List of armoured fighting vehicles by country

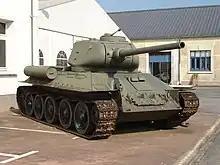
A T-34-85 tank on display at Musée des Blindés in April 2007.

Armoured fighting vehicles produced in the USSR (see also #Russian Empire, #Russian Federation and #Ukraine)